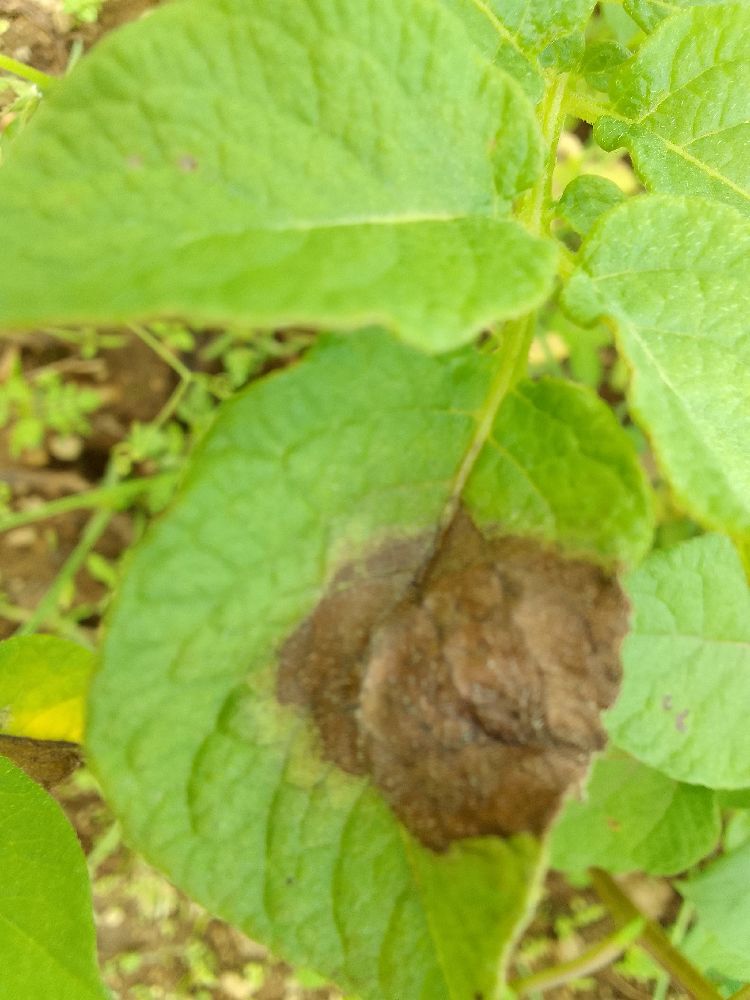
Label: Late blight